Church of Saint Louis of France

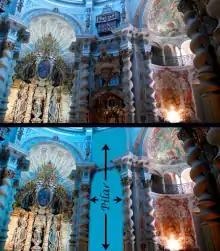
Disguised Pillar

The floor plan forms a Greek cross, capped by a cupola. Sixteen Solomonic columns (eight full columns and eight half columns) appear to support the weight of the cupola. The cupola is actually supported by four recessed stone pillars that form the interior chapels. Four smaller altarpieces form part of the disguise for the pillars, which also includes four balconies and four latticeworks. Of the sixteen Solomonic columns, only the two half columns of the main altar are original. The remaining belong to the 2016 restoration. The stone pillars are covered with stucco but remain unpainted.